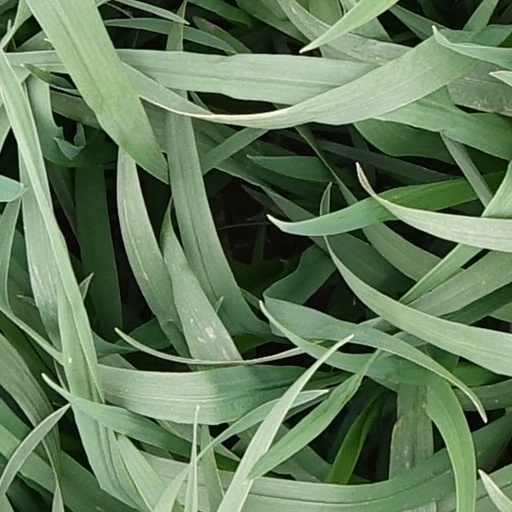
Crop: wheat